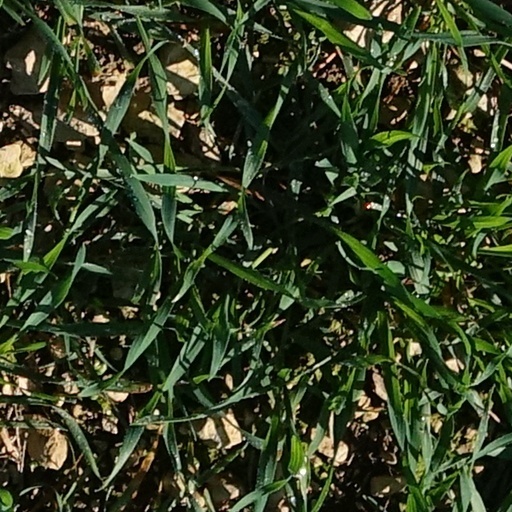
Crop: wheat